German football league system

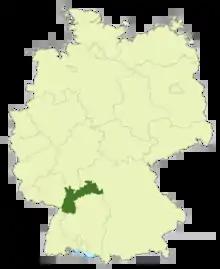
Baden Football Association

The Baden Football Association league system is one of three state association league systems in the state of Baden-Württemberg, covering its northwestern part, and starts at level six of the German league system with the Verbandsliga Nordbaden on top. The current (2021–22 season) champions are ATSV Mutschelbach. The champions are directly promoted to Oberliga Baden-Württemberg, whereas the runner-up enters a promotion playoff along with the Verbandsliga Südbaden runner-up and the Verbandsliga Württemberg runner-up for one additional promotion.